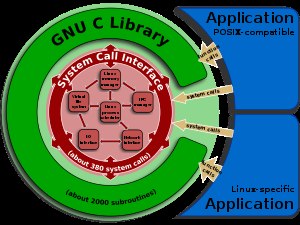
Systemkald
Linux-Kerne, systemkalds, GNU C Library.
Et systemkald er en funktion som styresystemet stiller til rådighed. Det specielle ved systemkald i forhold til almindelige funktioner er, at grænsen til styresystemets kerne overskrides. Af sikkerhedsmæssige grunde kan en sådan funktion ikke kaldes direkte, da et direkte kald vil kunne kompromitere hele systemet. Programmet vil pludselig blive udført med samme privilegier som kernen. I stedet bruges en trap-instruktion, der giver mulighed for at udføre programkode fra en bestemt adresse i ram.